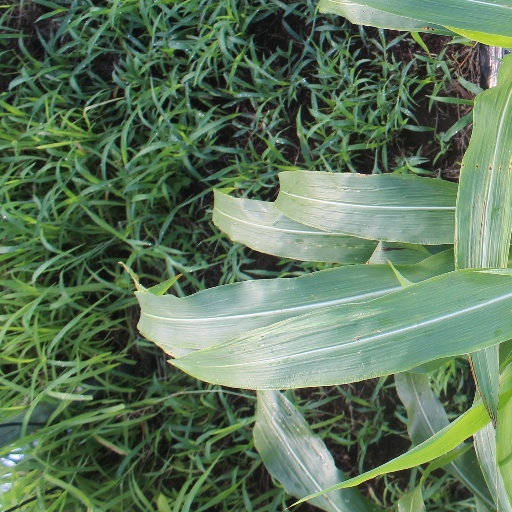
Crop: sorghum